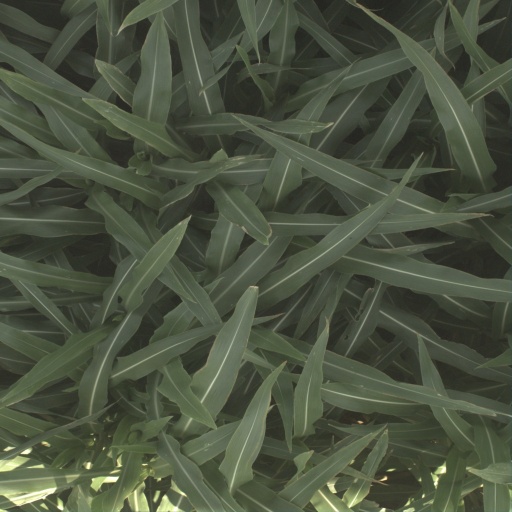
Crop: sorghum